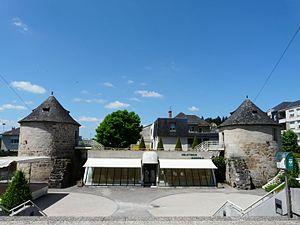
De part et d'autre de la bibliothèque municipale, les deux tours subsistantes du château de Breniges, Malemort-sur-Corrèze, Corrèze, France.
Cet article recense les monuments historiques de la Corrèze, en France.
Le château de Bréniges est un château français situé dans la commune de Malemort, en Corrèze.
Cet article recense les monuments historiques français classés en 1956.